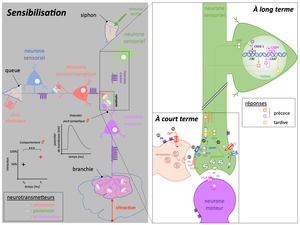
"La plasticité synaptique, en neurosciences, désigne la capacité des synapses à moduler, à la suite d'un événement particulier - une augmentation ou une diminution ponctuelle et significative de leur activité - l'efficacité de la transmission du signal électrique d'un neurone à l'autre et à conserver, à plus ou moins long terme, une ""trace"" de cette modulation.